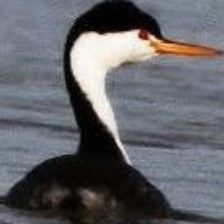
Species: CLARKS GREBE
Scientific name: AECHMOPHORUS CLARKII